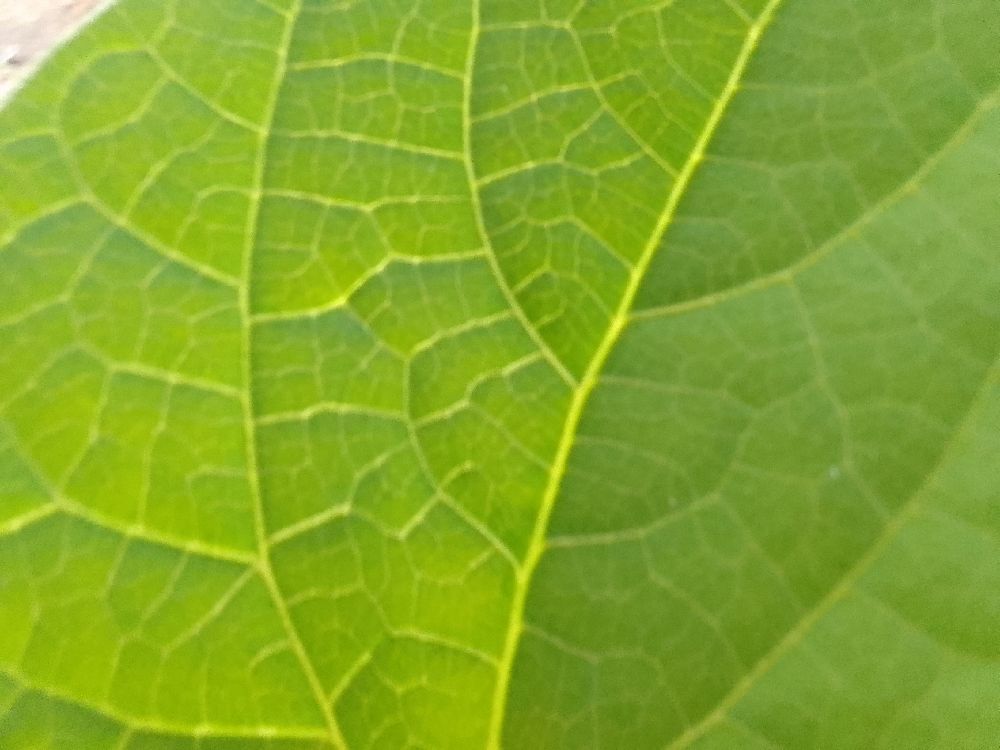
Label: healthy